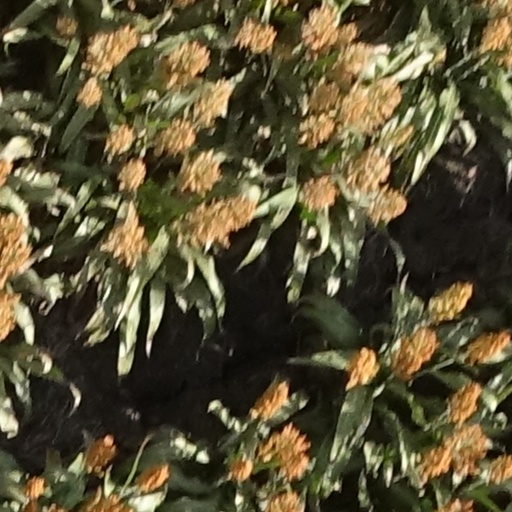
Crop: sorghum